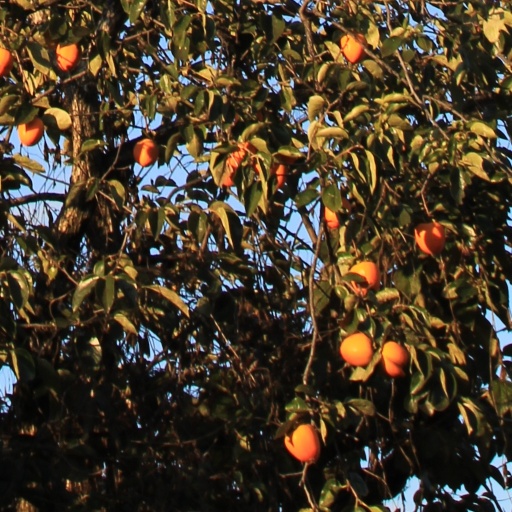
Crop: grape